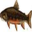
Label: trout